Maurice Malleret

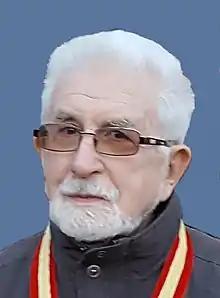
Malleret in 2016

Maurice Malleret (30 September 1931 – 3 October 2021) was a French writer, historian, musicologist, and poet. He collaborated with the magazine ' and "Cercle Littéraire des Écrivains Cheminots". He was a member of the , Secretary of , and served on the editing committee of '.